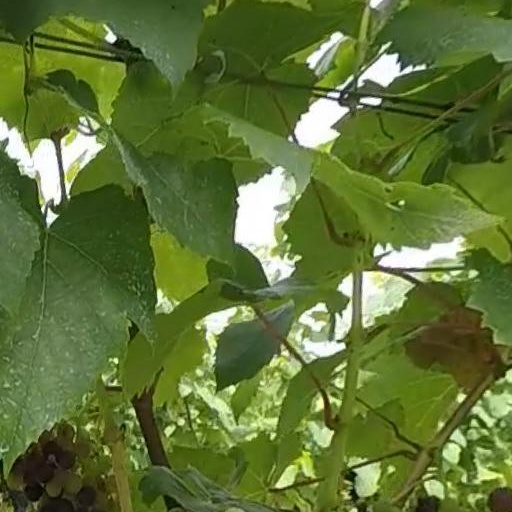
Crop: grape